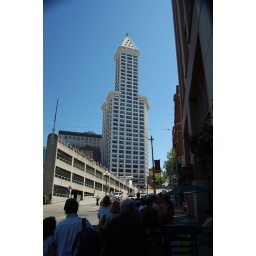
My building was the tallest building on the Pacific coast in first half of 20th century.